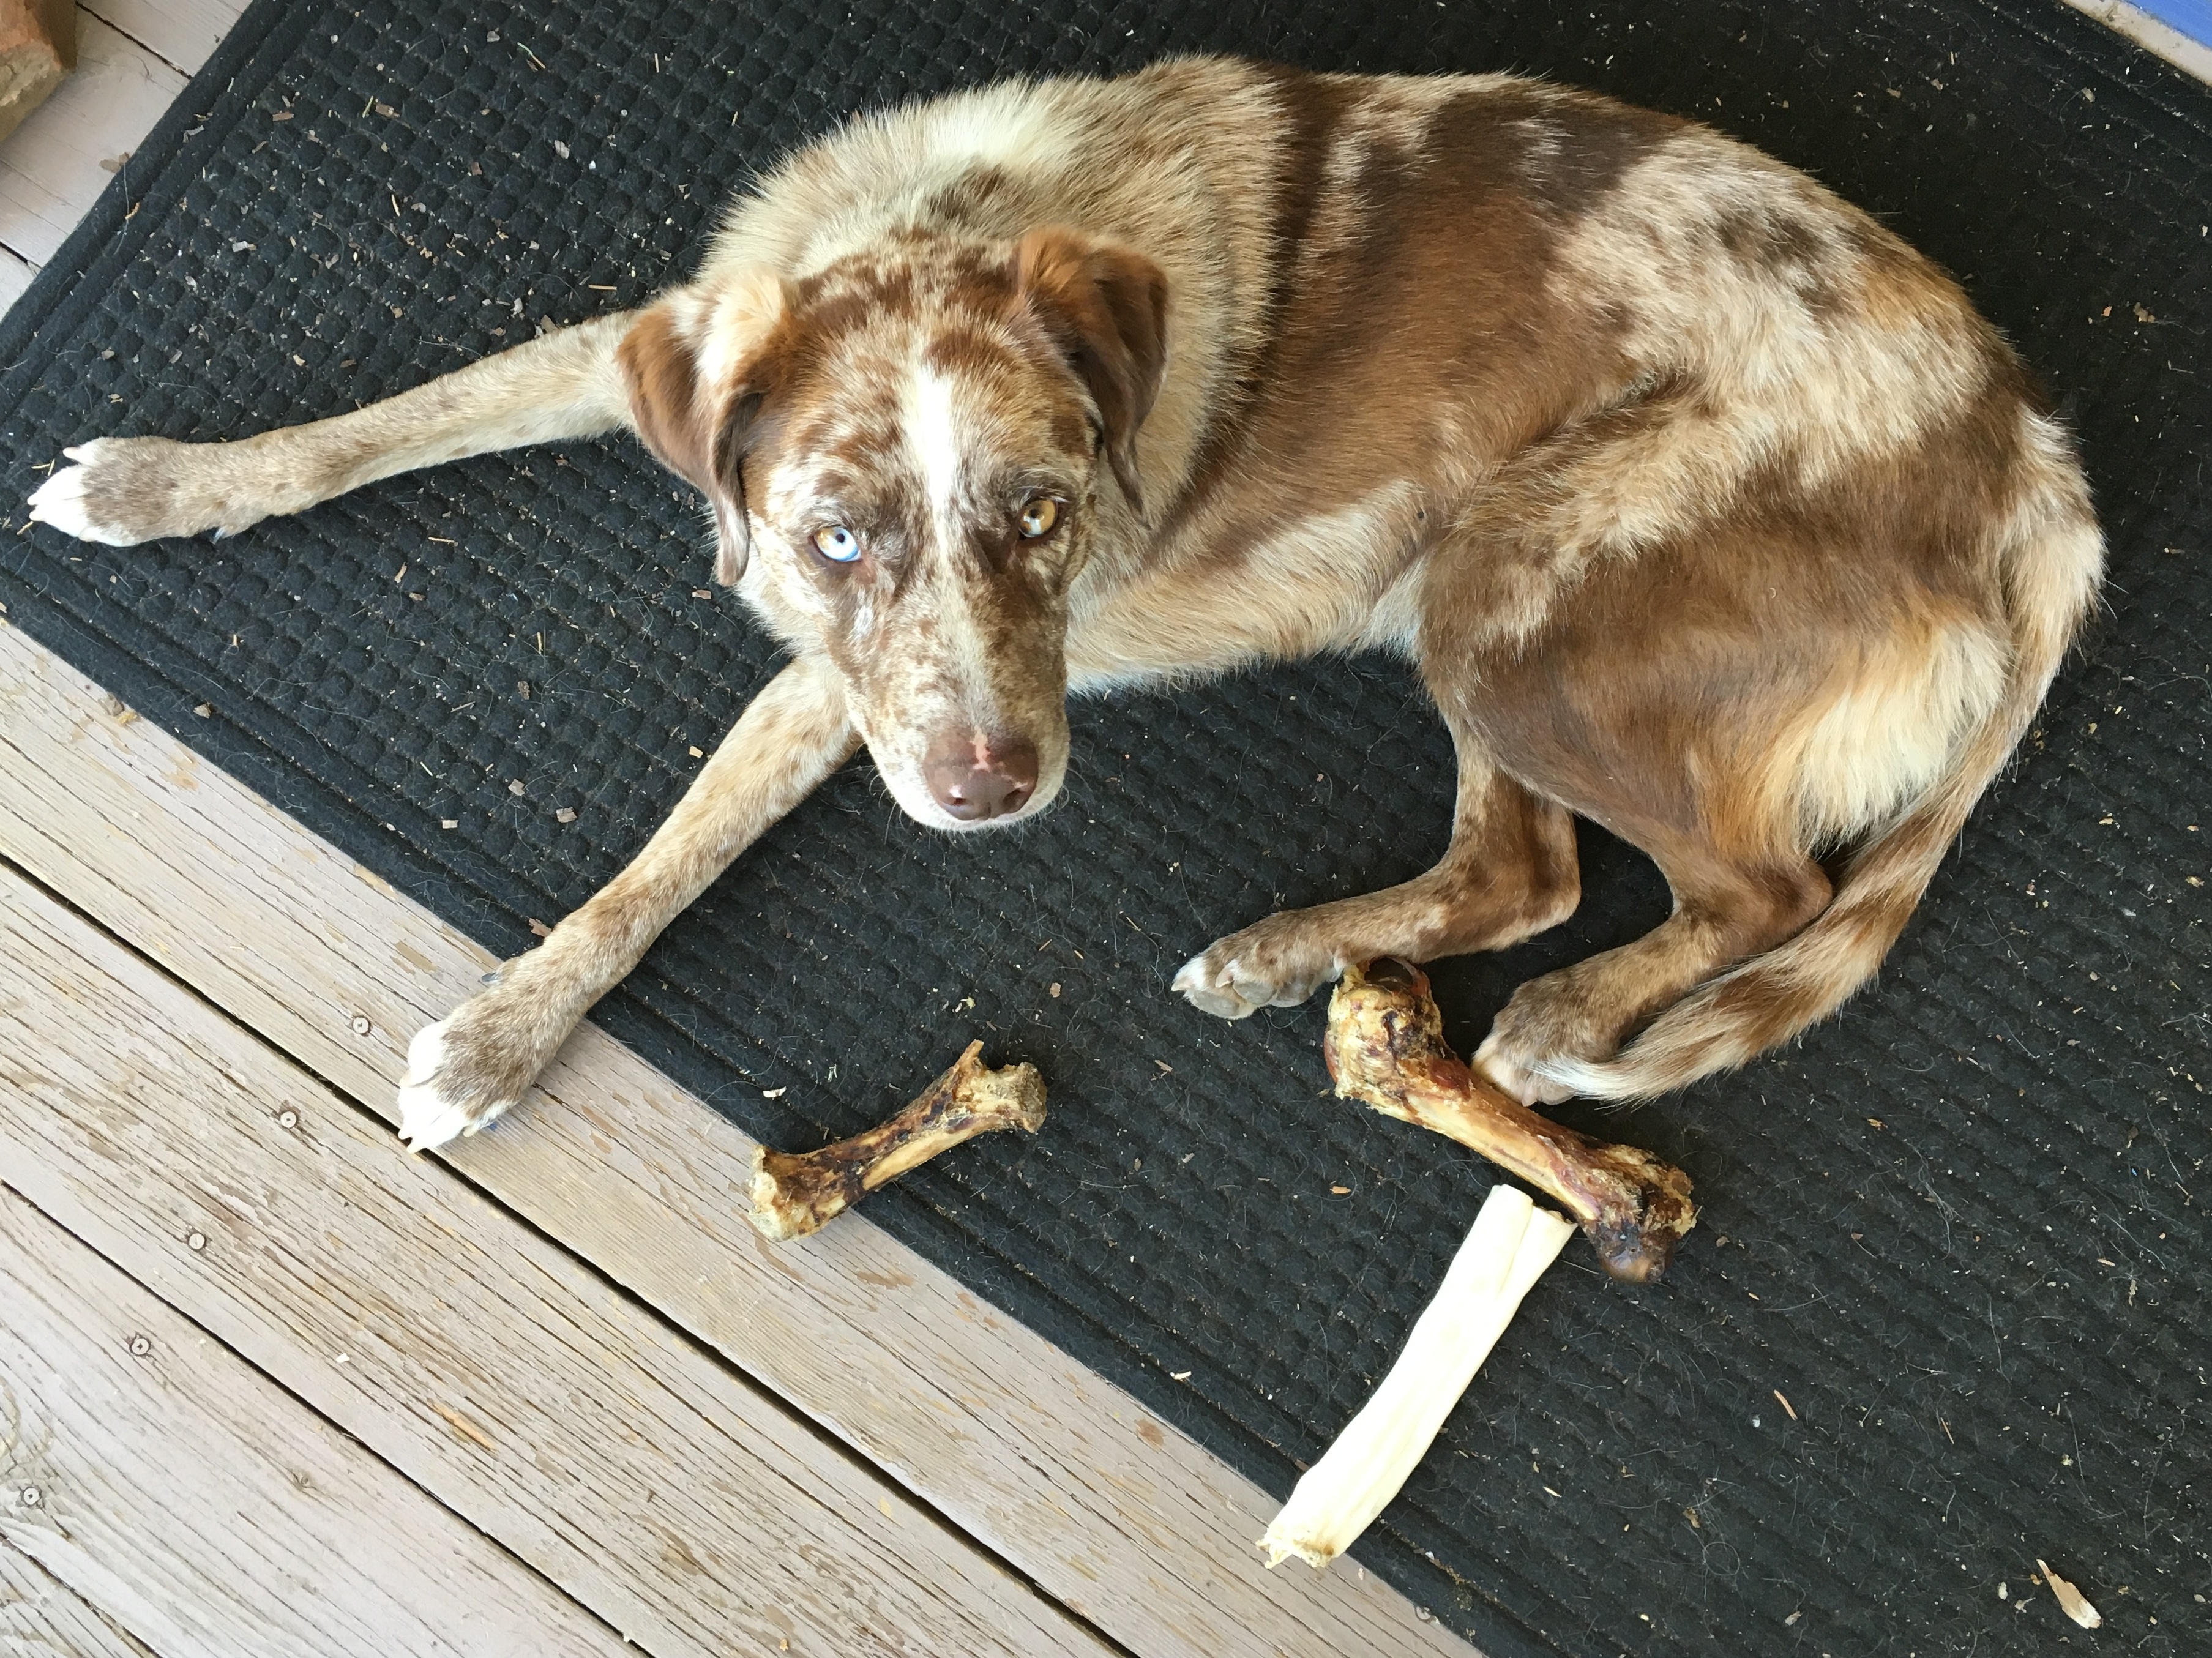
puppy, dog, mammal, vertebrate, felix, animal shelter, street dog, dog like mammal, dog crossbreeds